Demographic history of Transnistria

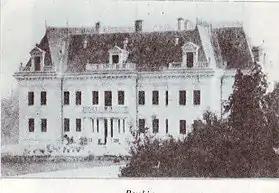
The now demolished Juriewicz Palace in Rașcov was a testament to the Polish presence in Transnistria, which is centered in that area of Moldova.

The word "Transnistria" means literally "lands beyond the Dniester" (called ""Nistru"" in the Romanian language). These lands are historically related to the neo-Latin populations that lived east of the Dniester River.